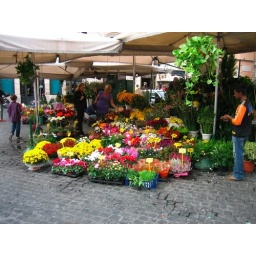
the flower market by our hotel